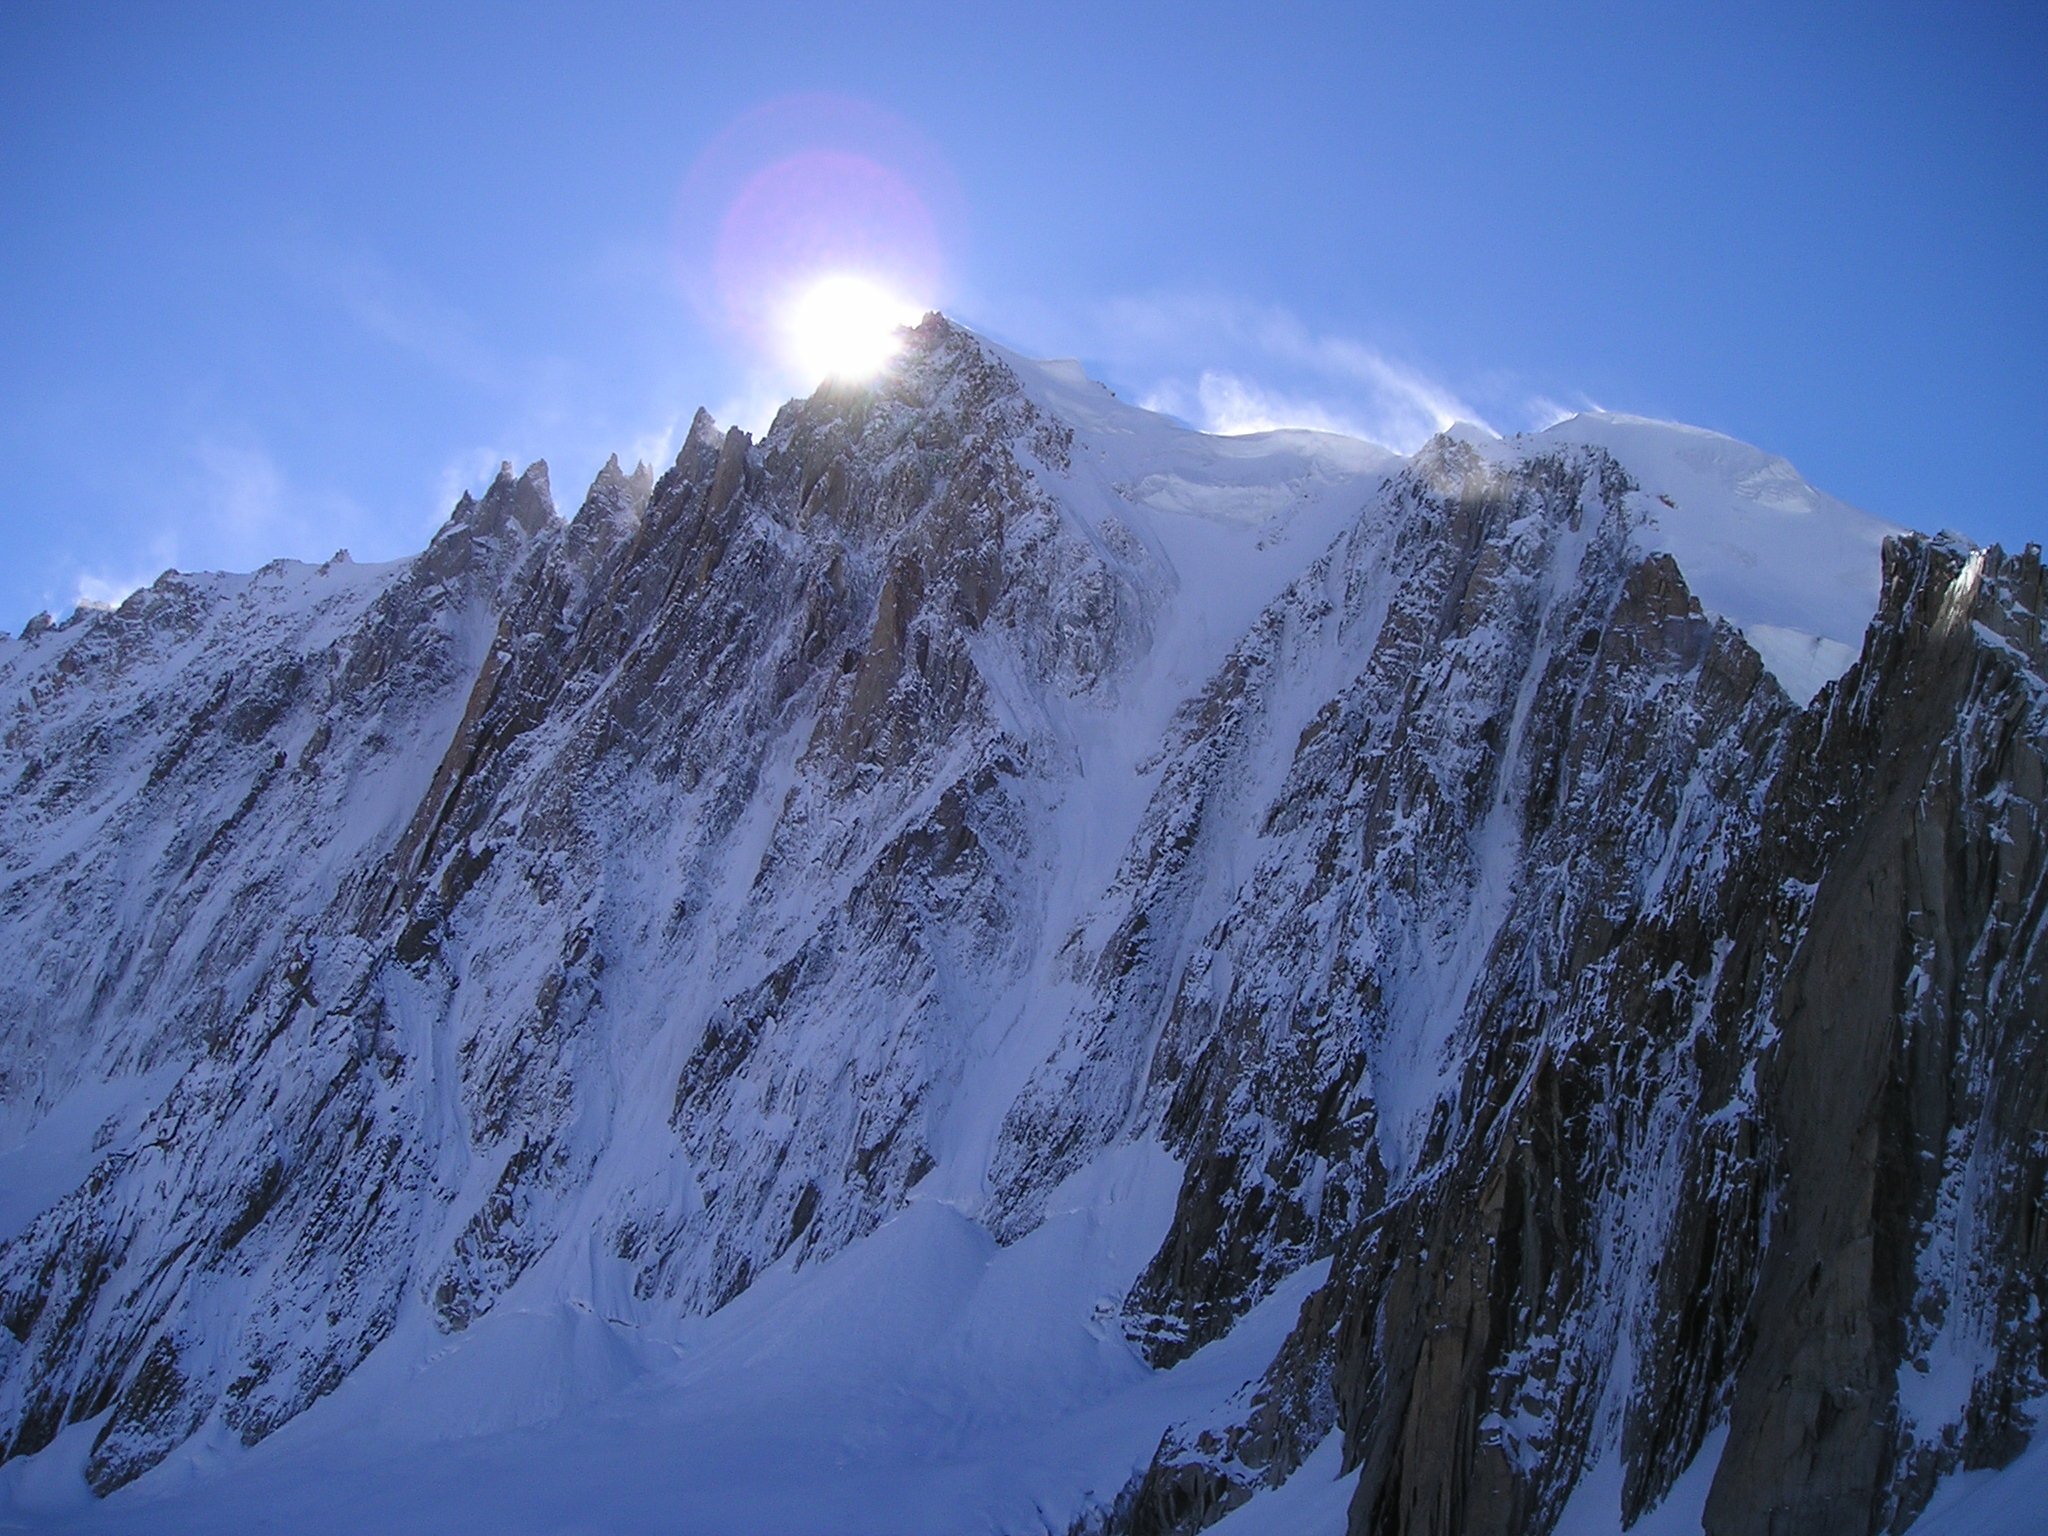
wilderness, mountain, snow, winter, adventure, mountain range, weather, alpine, season, ridge, summit, chamonix, mountaineering, mountains, alps, cirque, high mountains, landform, ski touring, mont blanc du tacul, icy channel, ski mountaineering, geographical feature, mountainous landforms, geological phenomenon, eiscouloirs